Cafe Little Wish

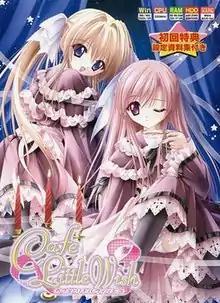
Original visual novel cover for Windows, featuring Karen (left) and Merun (right).

is a Japanese adult visual novel developed by Patissier and released on February 14, 2003 for Windows. It was later ported to the Dreamcast and PlayStation 2 consoles by Princess Soft. The story follows Leon, an amnesiac who has to work off his debt to Cafe Little Wish, after he engulfs everything in the cafe without paying any money.